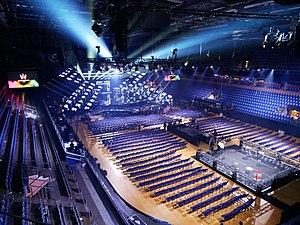
La Löfbergs Arena est une salle omnisports de Karlstad en Suède. Elle a été construite en 2001. Le nom de l'arène vient du torréfacteur de café Löfbergs.